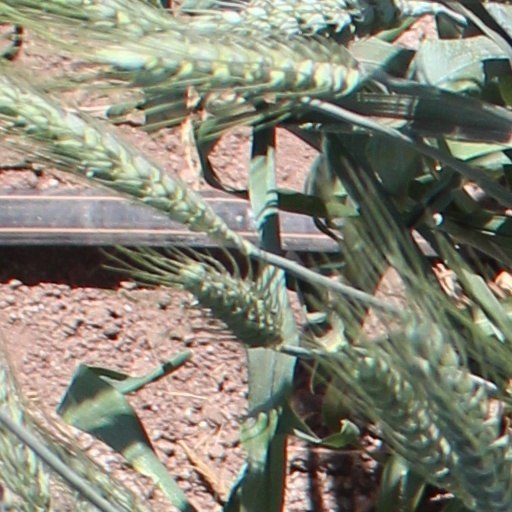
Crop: wheat